James Stewart

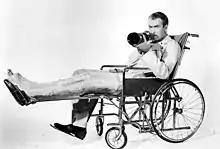
Stewart as news photographer Jeffries in "Rear Window" (1954)

In addition to his film career, Stewart had diversified investments, including real estate, oil wells, the charter-plane company Southwest Airways, and membership on major corporate boards; he became a multimillionaire. Already prior to his enlistment in the Air Corps, he had been an avid pilot, with a private pilot certificate and a commercial pilot license, as well as over 400 hours of flying time. A highly proficient pilot, he entered a cross-country race with Leland Hayward in 1937 and was one of the early investors in Thunderbird Field, a pilot-training school built and operated by Southwest Airways in Glendale, Arizona.